The Great (TV series)

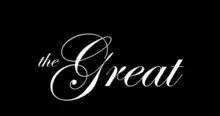
The series' title card

The Great (titled onscreen as The Great: An Occasionally True Story and in one episode as The Great: An Almost Entirely Untrue Story) is a British-American absurdist satirical dark comedy-drama historical fiction television series very loosely based on the rise to power of Empress Catherine the Great of Russia. The series stars Elle Fanning as Catherine and Nicholas Hoult as Emperor Peter III and Peter's body double Yemelyan Pugachev.